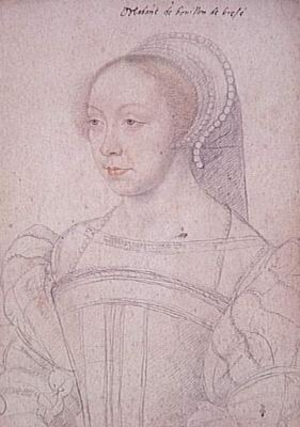
Portrait de Francoise de Breze (v.1519-74) v.1550
Françoise de Brézé, est une aristocrate française de la Renaissance, issue de l'illustre maison de Brézé. Elle était titrée duchesse de Bouillon, comtesse de Maulévrier, baronne de Mauny et de Sérignan, dame de Bréval.
La Première dame d'honneur occupe le second rang après la surintendante de la Maison de la Reine à la cour française. Elle supplée la surintendante en son absence.